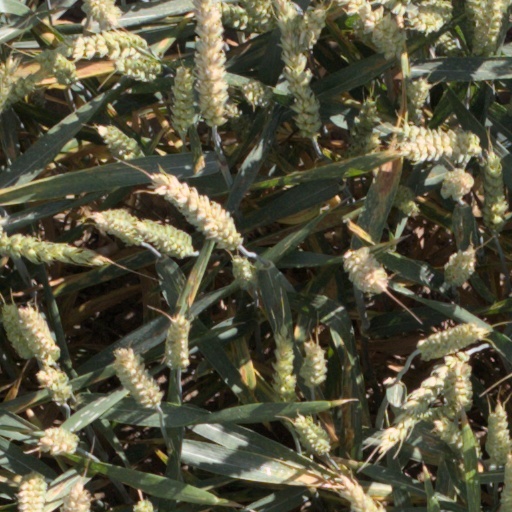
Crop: wheat